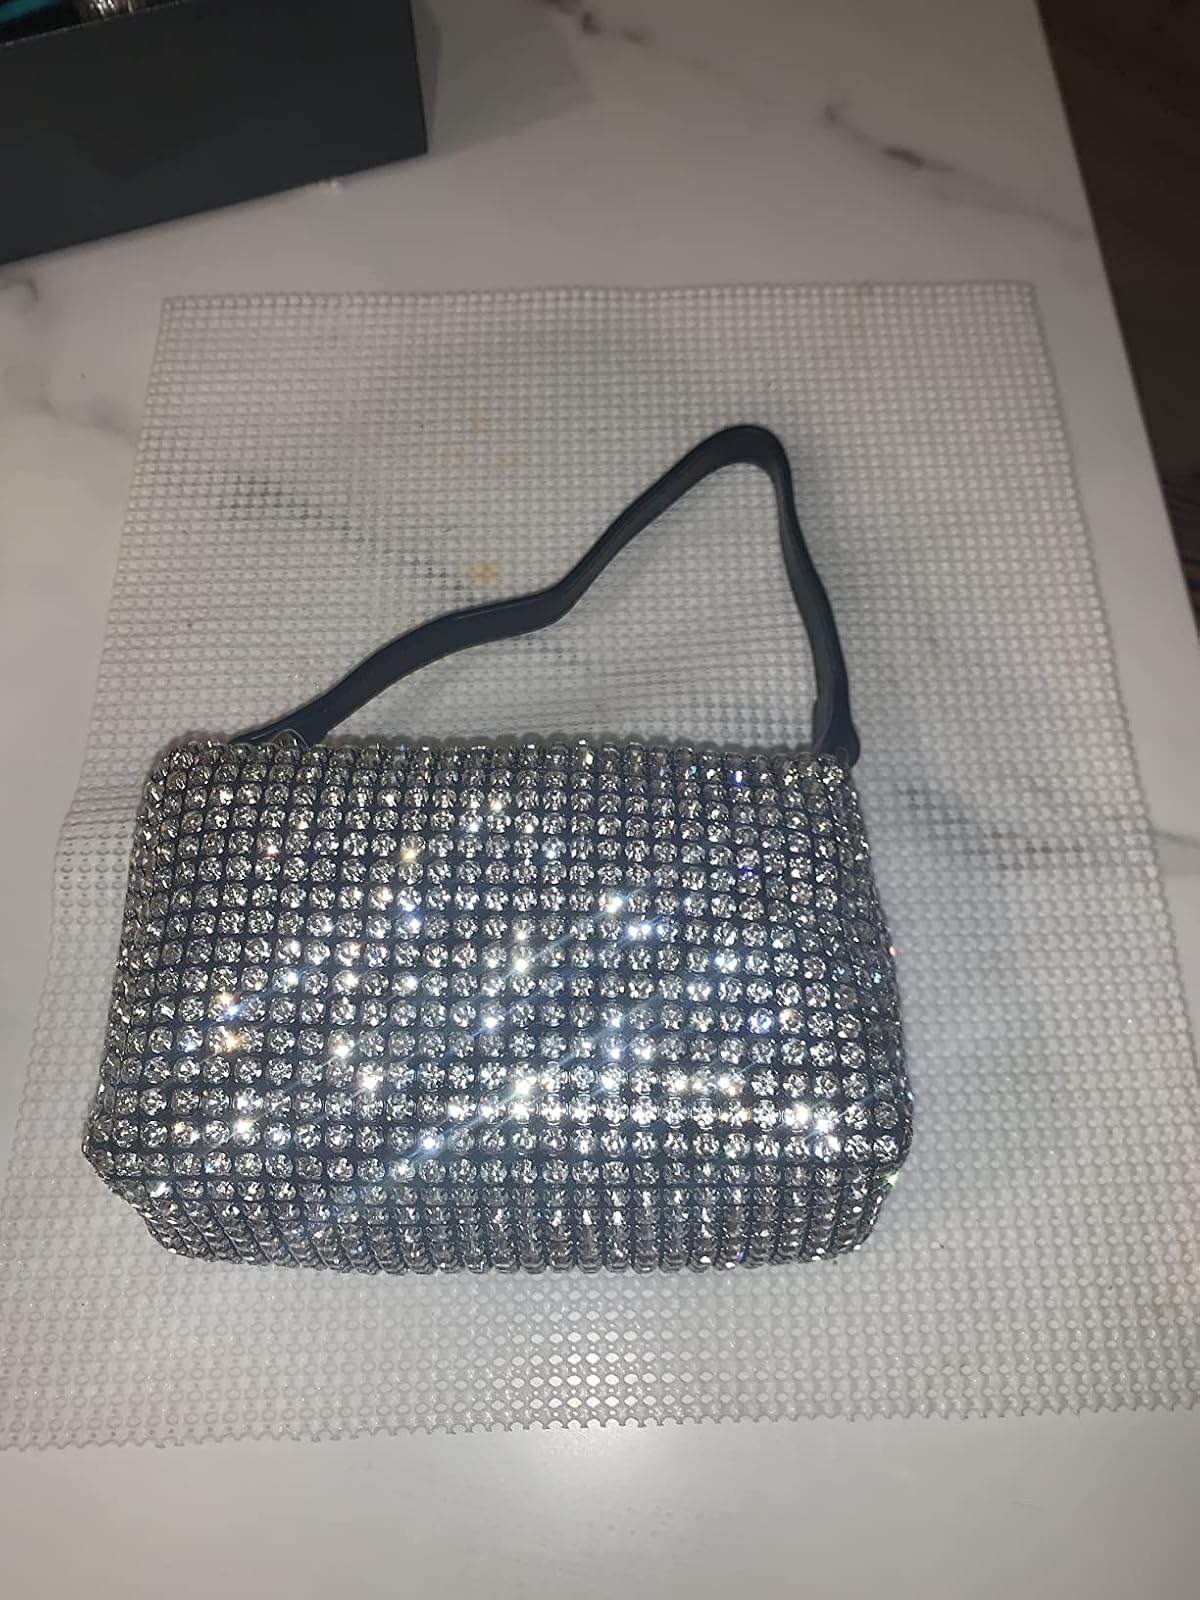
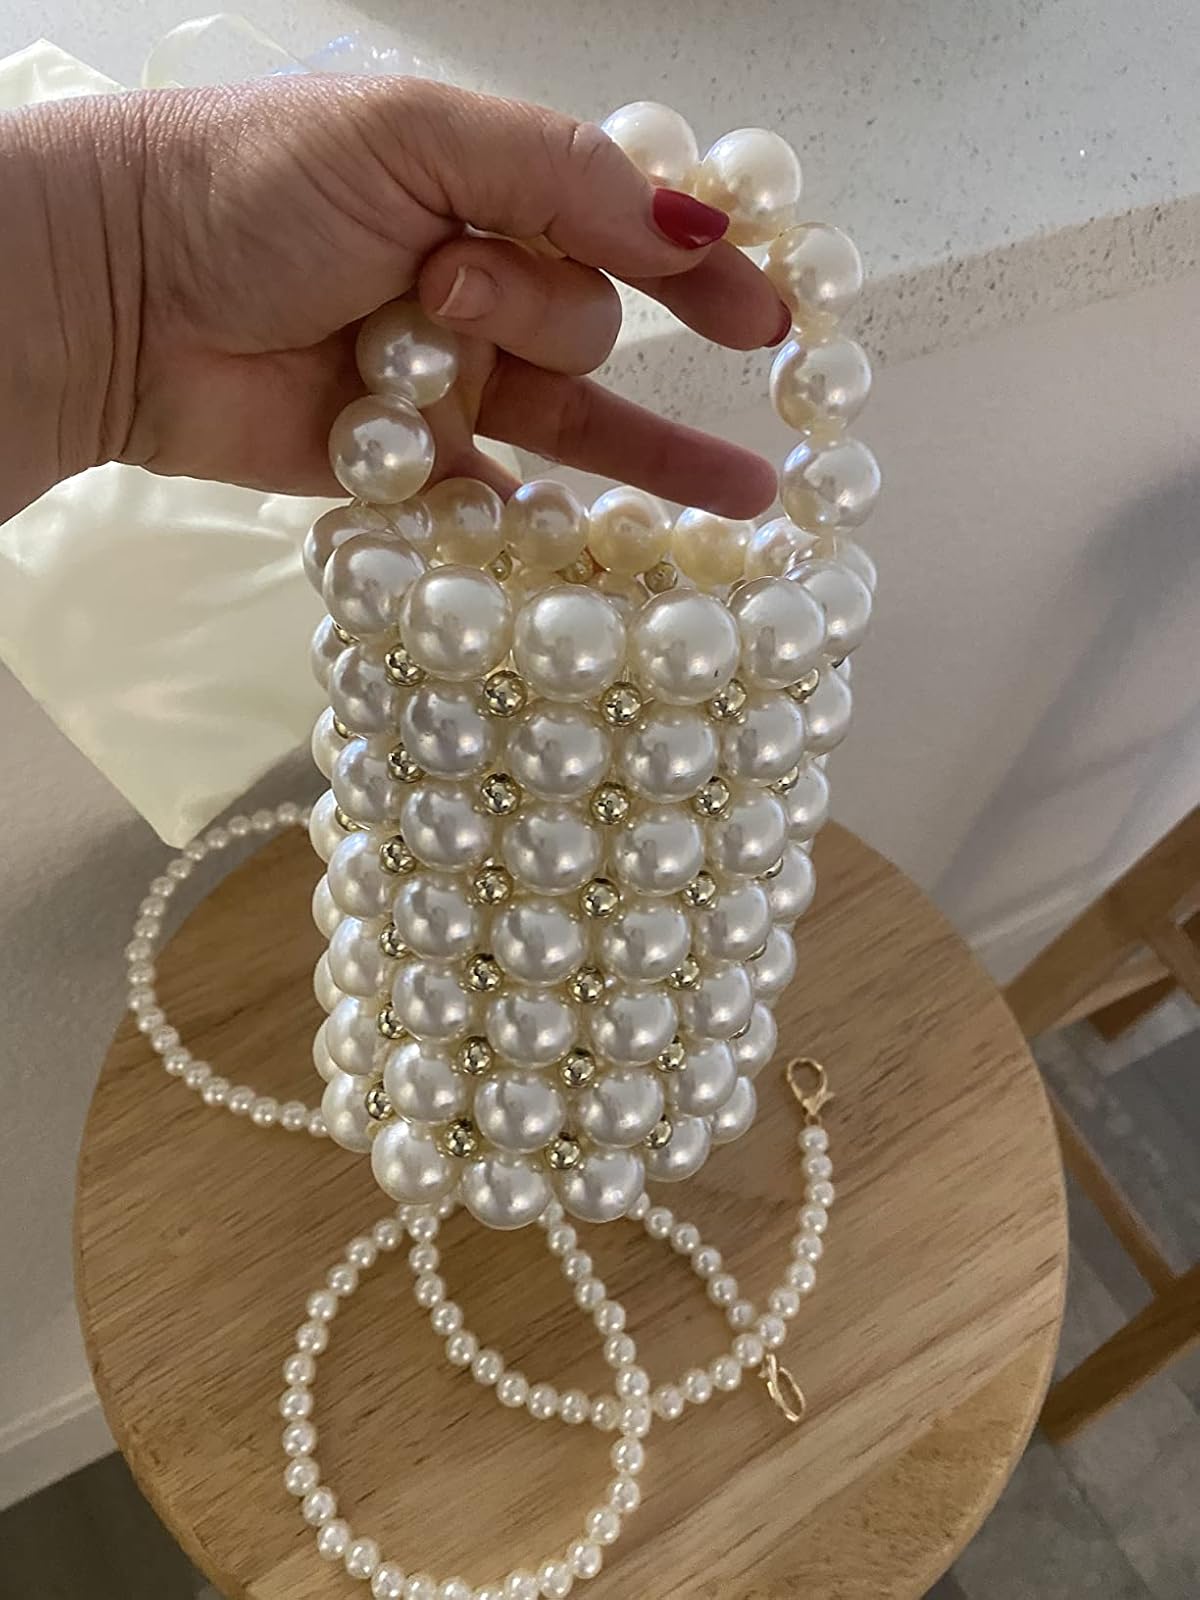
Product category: accessories_handbag
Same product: no